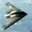
Label: airplane